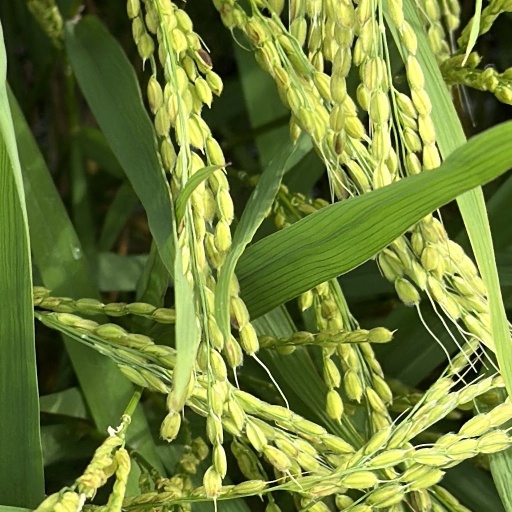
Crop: rice